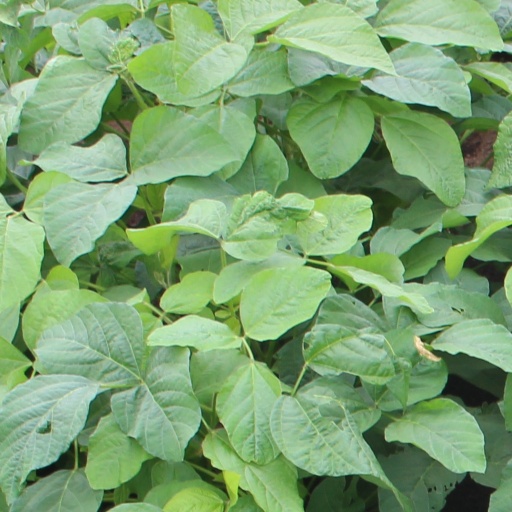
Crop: soybean